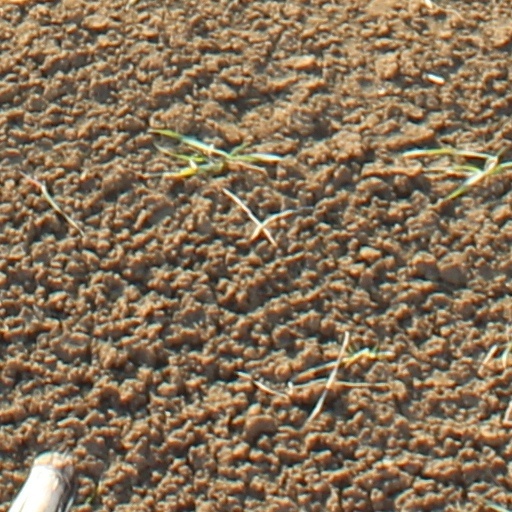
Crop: wheat